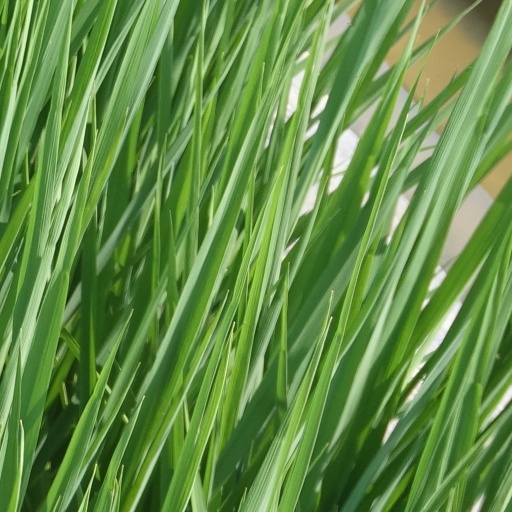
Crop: rice